Punding

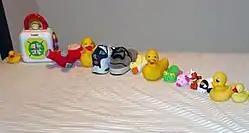
Punding, a possible symptom of dopamine dysregulation syndrome (DDS), is the repetition of complex motor behaviours such as collecting or arranging objects.

Punding is compulsive performance of repetitive, mechanical tasks, such as assembling and disassembling, collecting, or sorting objects. It can also apply to digital objects, such as computer files and data. The term was originally coined to describe complex, prolonged, purposeless (unproductive), and stereotyped behaviour in phenmetrazine and chronic amphetamine users, by Swedish forensic psychiatrist G. Rylander, in 1968. It was later described in Parkinson's disease, but mainly in cases of patients being treated with dopaminergic drugs. It has also been described in methamphetamine and cocaine users, as well as in some patients with gambling addictions, and hypersexuality.